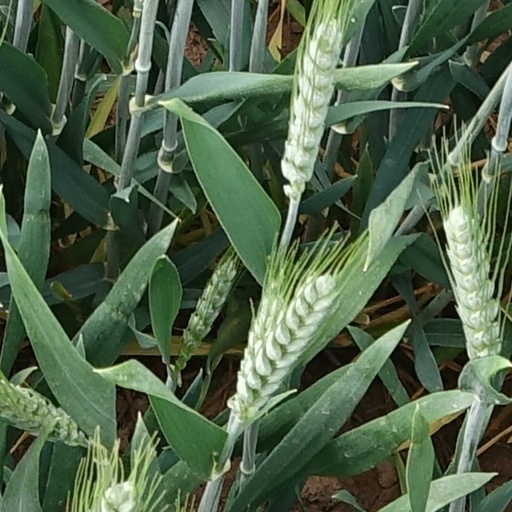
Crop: wheat